Canongate Kirkyard

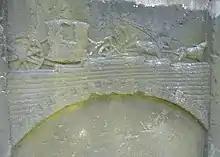
The Coachman's Stone

The Canongate was, until the 19th century, a separate parish from Edinburgh. This separate parish was formerly served by Holyrood Abbey at the foot of the Royal Mile, and Lady Yester's Church on High School Wynd. In 1687 King James VII adopted the abbey church as a Royal Chapel, and the general population worshipped in Lady Yester's Kirk (built in 1647) until 1691. Both of these sites formerly served as burial grounds to the parish.